Warsaw meridian

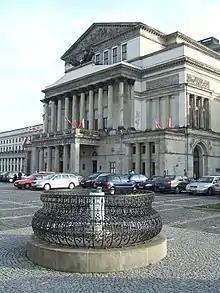
Warsaw meridian

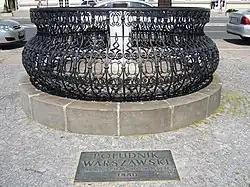
Description plate of the Warsaw meridian

The Warsaw meridian is a meridian line running through Warsaw. The local mean time at the meridian was known as Warsaw Mean Time. It corresponds to an offset from UTC of .